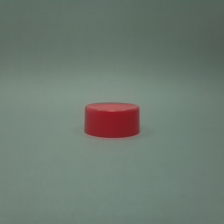
Color: red/orange/pink/fuchsia/brown
Cap type: standard cap